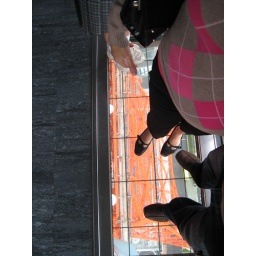
The Tokyo TV Tower has a glass panel in the floor. We stood on it and. looked down. Gulp!